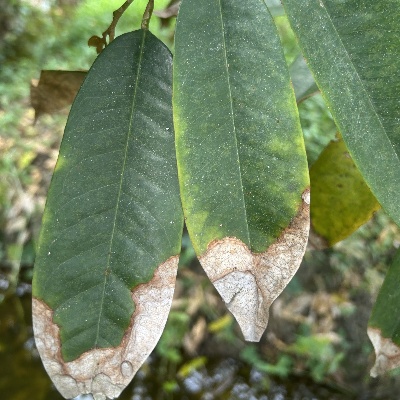
Label: Leaf_Colletotrichum